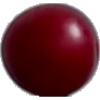
Label: Cherry Wax Red 1